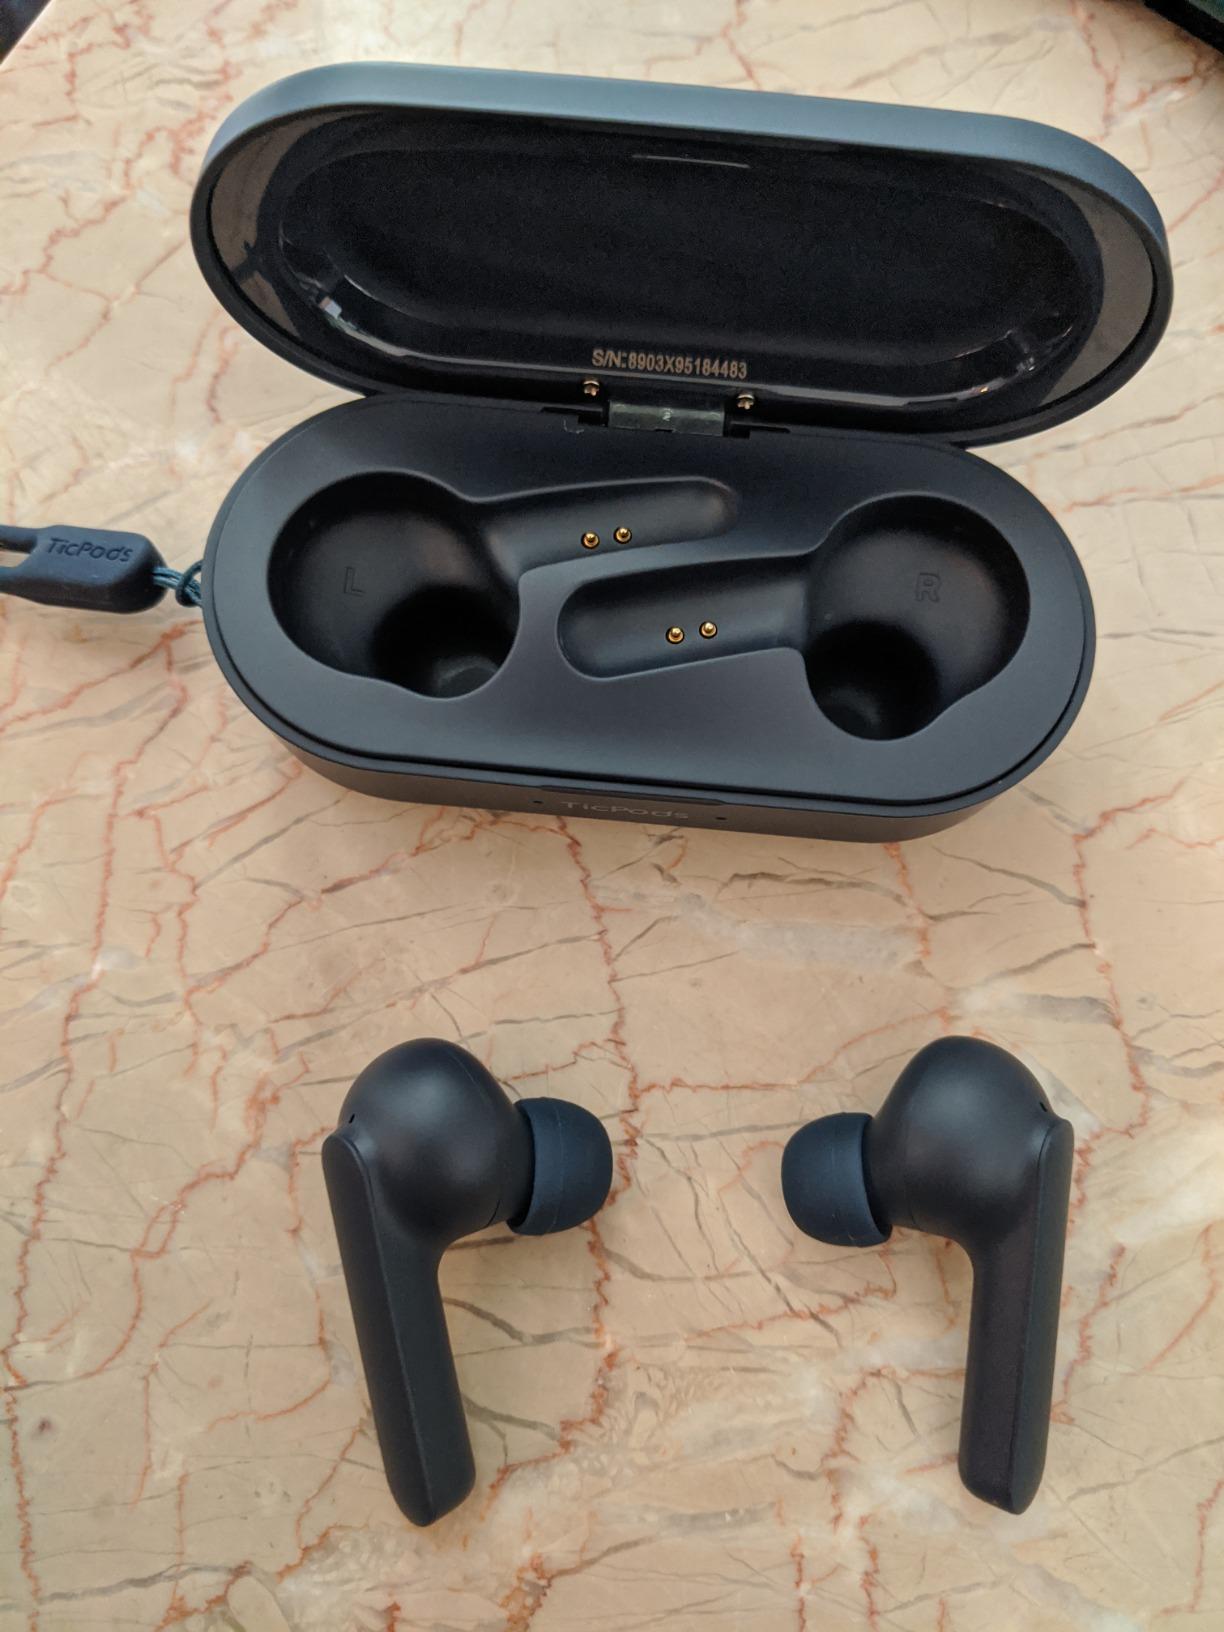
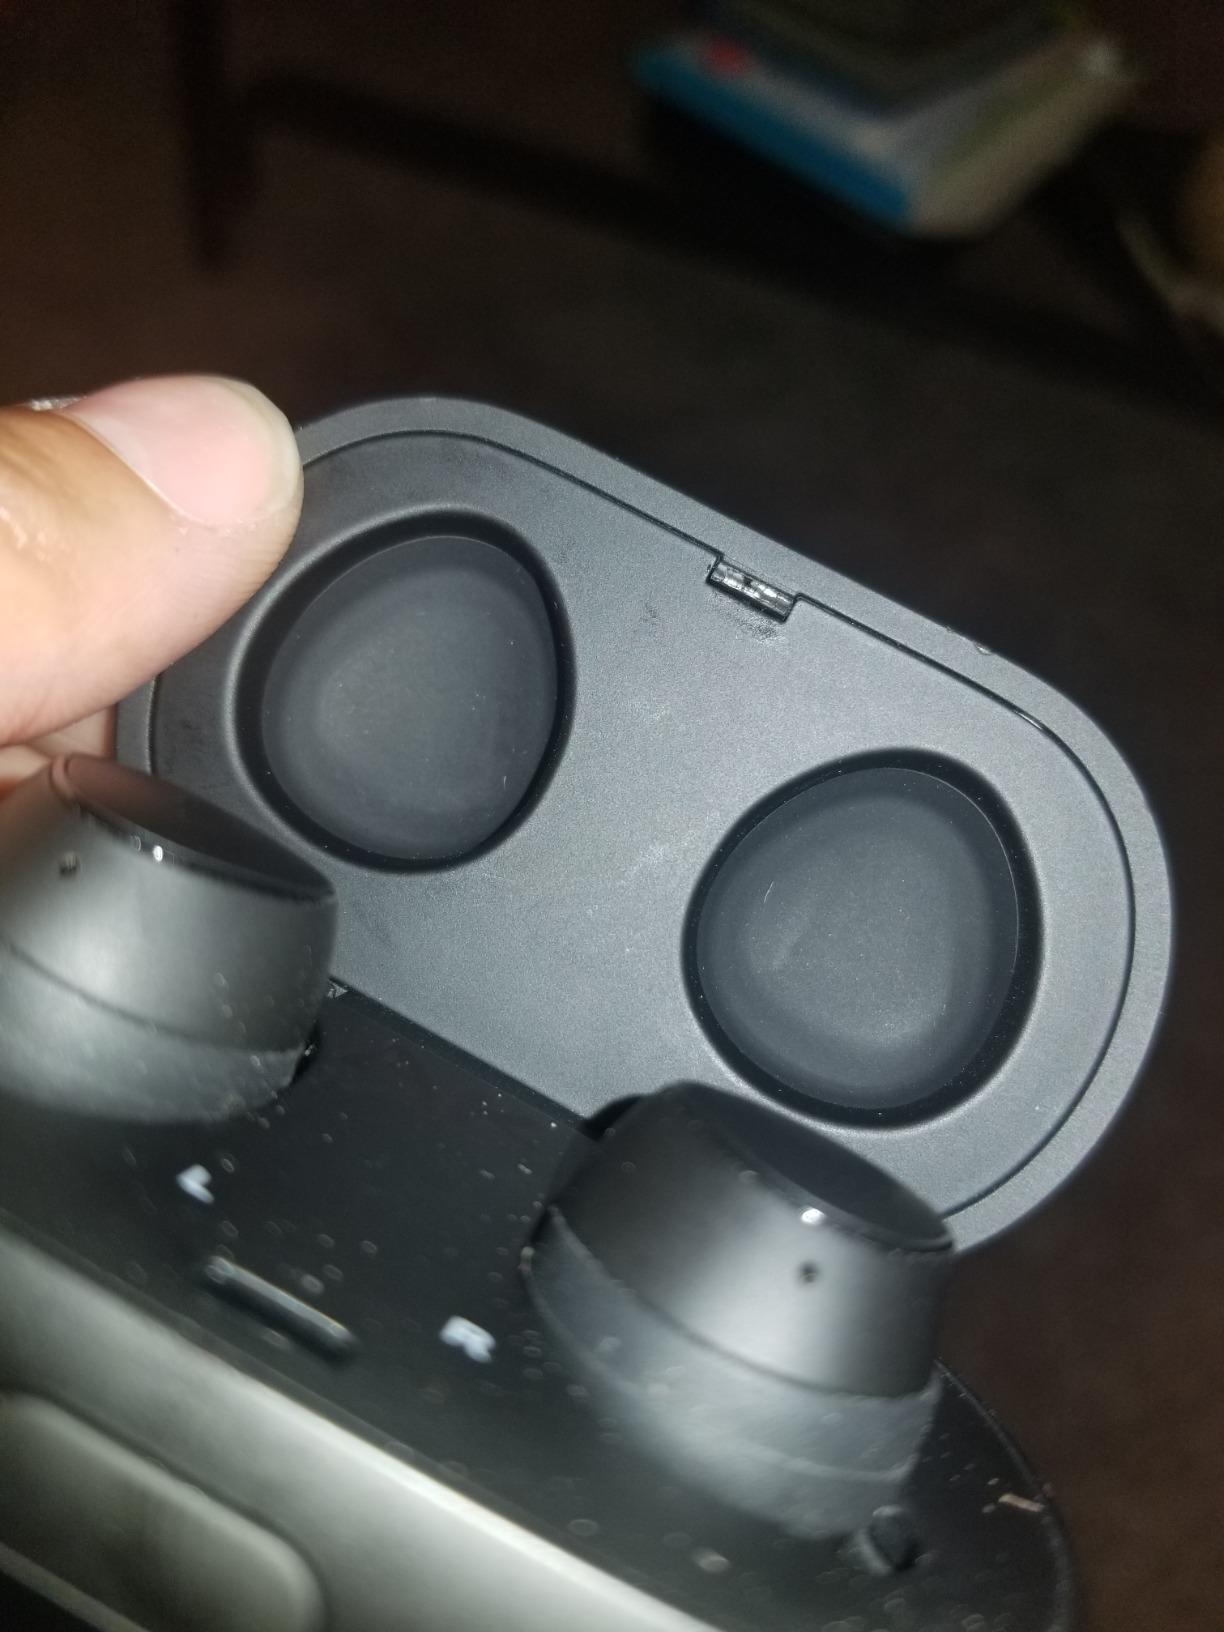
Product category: earbuds
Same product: no